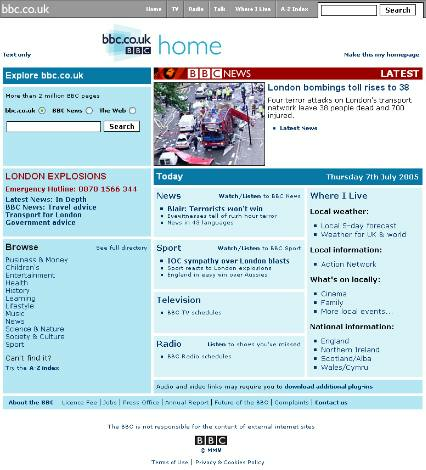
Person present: No